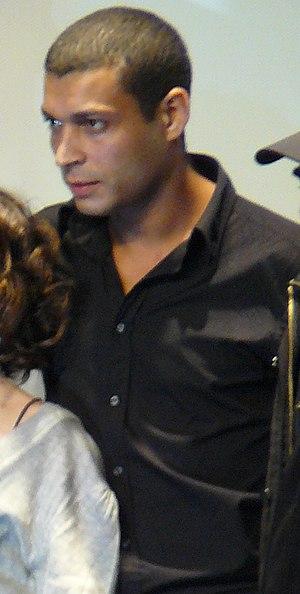
L'équipe du film Frontière(s)